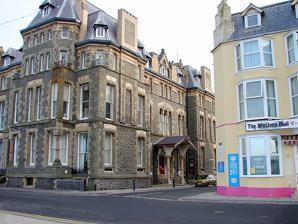
Building: Swyddfa'r Sir
Country: United Kingdom
Year built: 1866
Hotel/Offices in Aberystwyth, Wales Swyddfa'r Sir The then entrance to the then Register office , February 2009 Former names Queen's Hotel (1866–1950) Alternative names County Council Offices (1950–2009) General information Status Unoccupied, For Sale Type Hotel/Offices Architectural style Hôtel de Ville Address Marine Terrace, Albert Place, SY23 2DE Town or city Aberystwyth Country Wales Coordinates 52°25′12″N 4°05′04″W / 52.420111°N 4.084532°W / 52.420111; -4.084532 Opened 1866 Closed 2012 Client Hafod Hotel Company Owner Ceredigion County Council Technical details Material Dressed local stone Mansard roof made from Welsh slate Floor count 5 (1xbasement, 1xground floor, 3xupper floors) Floor area 51,200 square feet (4,760 m 2 ) Grounds 0.332 acres (0.134 ha) Design and construction Architect(s) C. Forster Hayward Architecture firm Hayward & Davis Main contractor George Lumley Awards and prizes Grade II listed Other information Parking Queen's Yard: 0.342 acres (0.138 ha) Swyddfa'r Sir ( Welsh for 'county office') is a Grade II listed former hotel, former main offices of Ceredigion County Council and former Magistrates Court building located in Aberystwyth , well known as the outside of the police station in the BBC Wales police television series Y Gwyll (Hinterland) . History The Queen's Hotel, circa 1860 The Queen's Hotel, circa 1880, taken by Francis Bedford (1816–1894). From the collection of the National Media Museum The Queen's Hotel, circa 1875 Originally constructed as a detached hotel on the town's seafront, it was opened in 1866 by the Hafod Hotel Company as the "Queen's Hotel". Designed by C. Forster Hayward of Hayward & Davis in the then popular symmetrical Hôtel de Ville style, it was a smaller-scale version of his earlier 1863 Duke of Cornwall Hotel in Plymouth. The five storey premises – basement, ground floor plus three upper floors – created a total floor area of 51,200 square feet (4,760 m 2 ), providing 83 bedrooms. Built by George Lumley of Aberystwyth, the dressed stone exterior was capped by a Mansard roof of locally sourced Welsh slate . Internally, the main entrance in a gothic architecture style led to a staircase, lit from above by a stained glass window in the mezzanine. The entrance area also included access to an early passenger lift , and the ballroom. Many of the main spaces included acanthus plaster ceilings, whilst other public areas were faced with quartz and ore panels. The ground floor toilets presently remain intact, equipped with the original ceramic sinks and brass taps. Commandeered as the local Royal Air Force base and accommodation unit during the Second World War , Aberystwyth Council purchased the building post-war, and after conversion under County Architect G. R. Bruce, used the building from 1950 onwards. Due to the space available, during the council's period of occupation the building was additionally used for periods of time as: a dentistry ; emergency evacuation hospital; a police station ; a register office for weddings; an Aberystwyth University lecture theatre; and the county archives . The local circuit Magistrates Court later moved into the building, using the former ballroom as their main court. Ceredigion County Council moved to the newly built Canolfan Rheidol in mid-2009, with the court remaining until 2012. In December 2013 the council placed the unoccupied building up for sale at £1million, under chartered surveyors Cooke & Arkwright. After it did not sell, the council chose in June 2014 to put the building up for public auction . The building was subsequently sold for £530,000 and was being converted by Hawkstone Ltd into a spa hotel that would also have 20 luxury flats and 19 studio apartments for rent. The developers expected to spend £5 million on the renovation. Y Gwyll ( Hinterland ) Main article: Y Gwyll From April 2013, the Welsh television production company Fiction Factory started filming the police television series Y Gwyll (Hinterland) , starring Richard Harrington . Filmed in both Welsh and English , the Welsh version was broadcast on S4C from October 2013, the bilingual on BBC One Wales from January 2014 and BBC Four from March 2014. Shot over a 124-day period in and around Aberystwyth and the surrounding Ceredigion region, the unoccupied building acted as both the series production offices, and the external face of Swyddfa'r Sir serves as the outside of the series' fictional police station. In light of the building's proposed sale, the production company requested access for the second series, which was to be filmed starting in September 2014. Only the exterior was used for filming of that second series. References